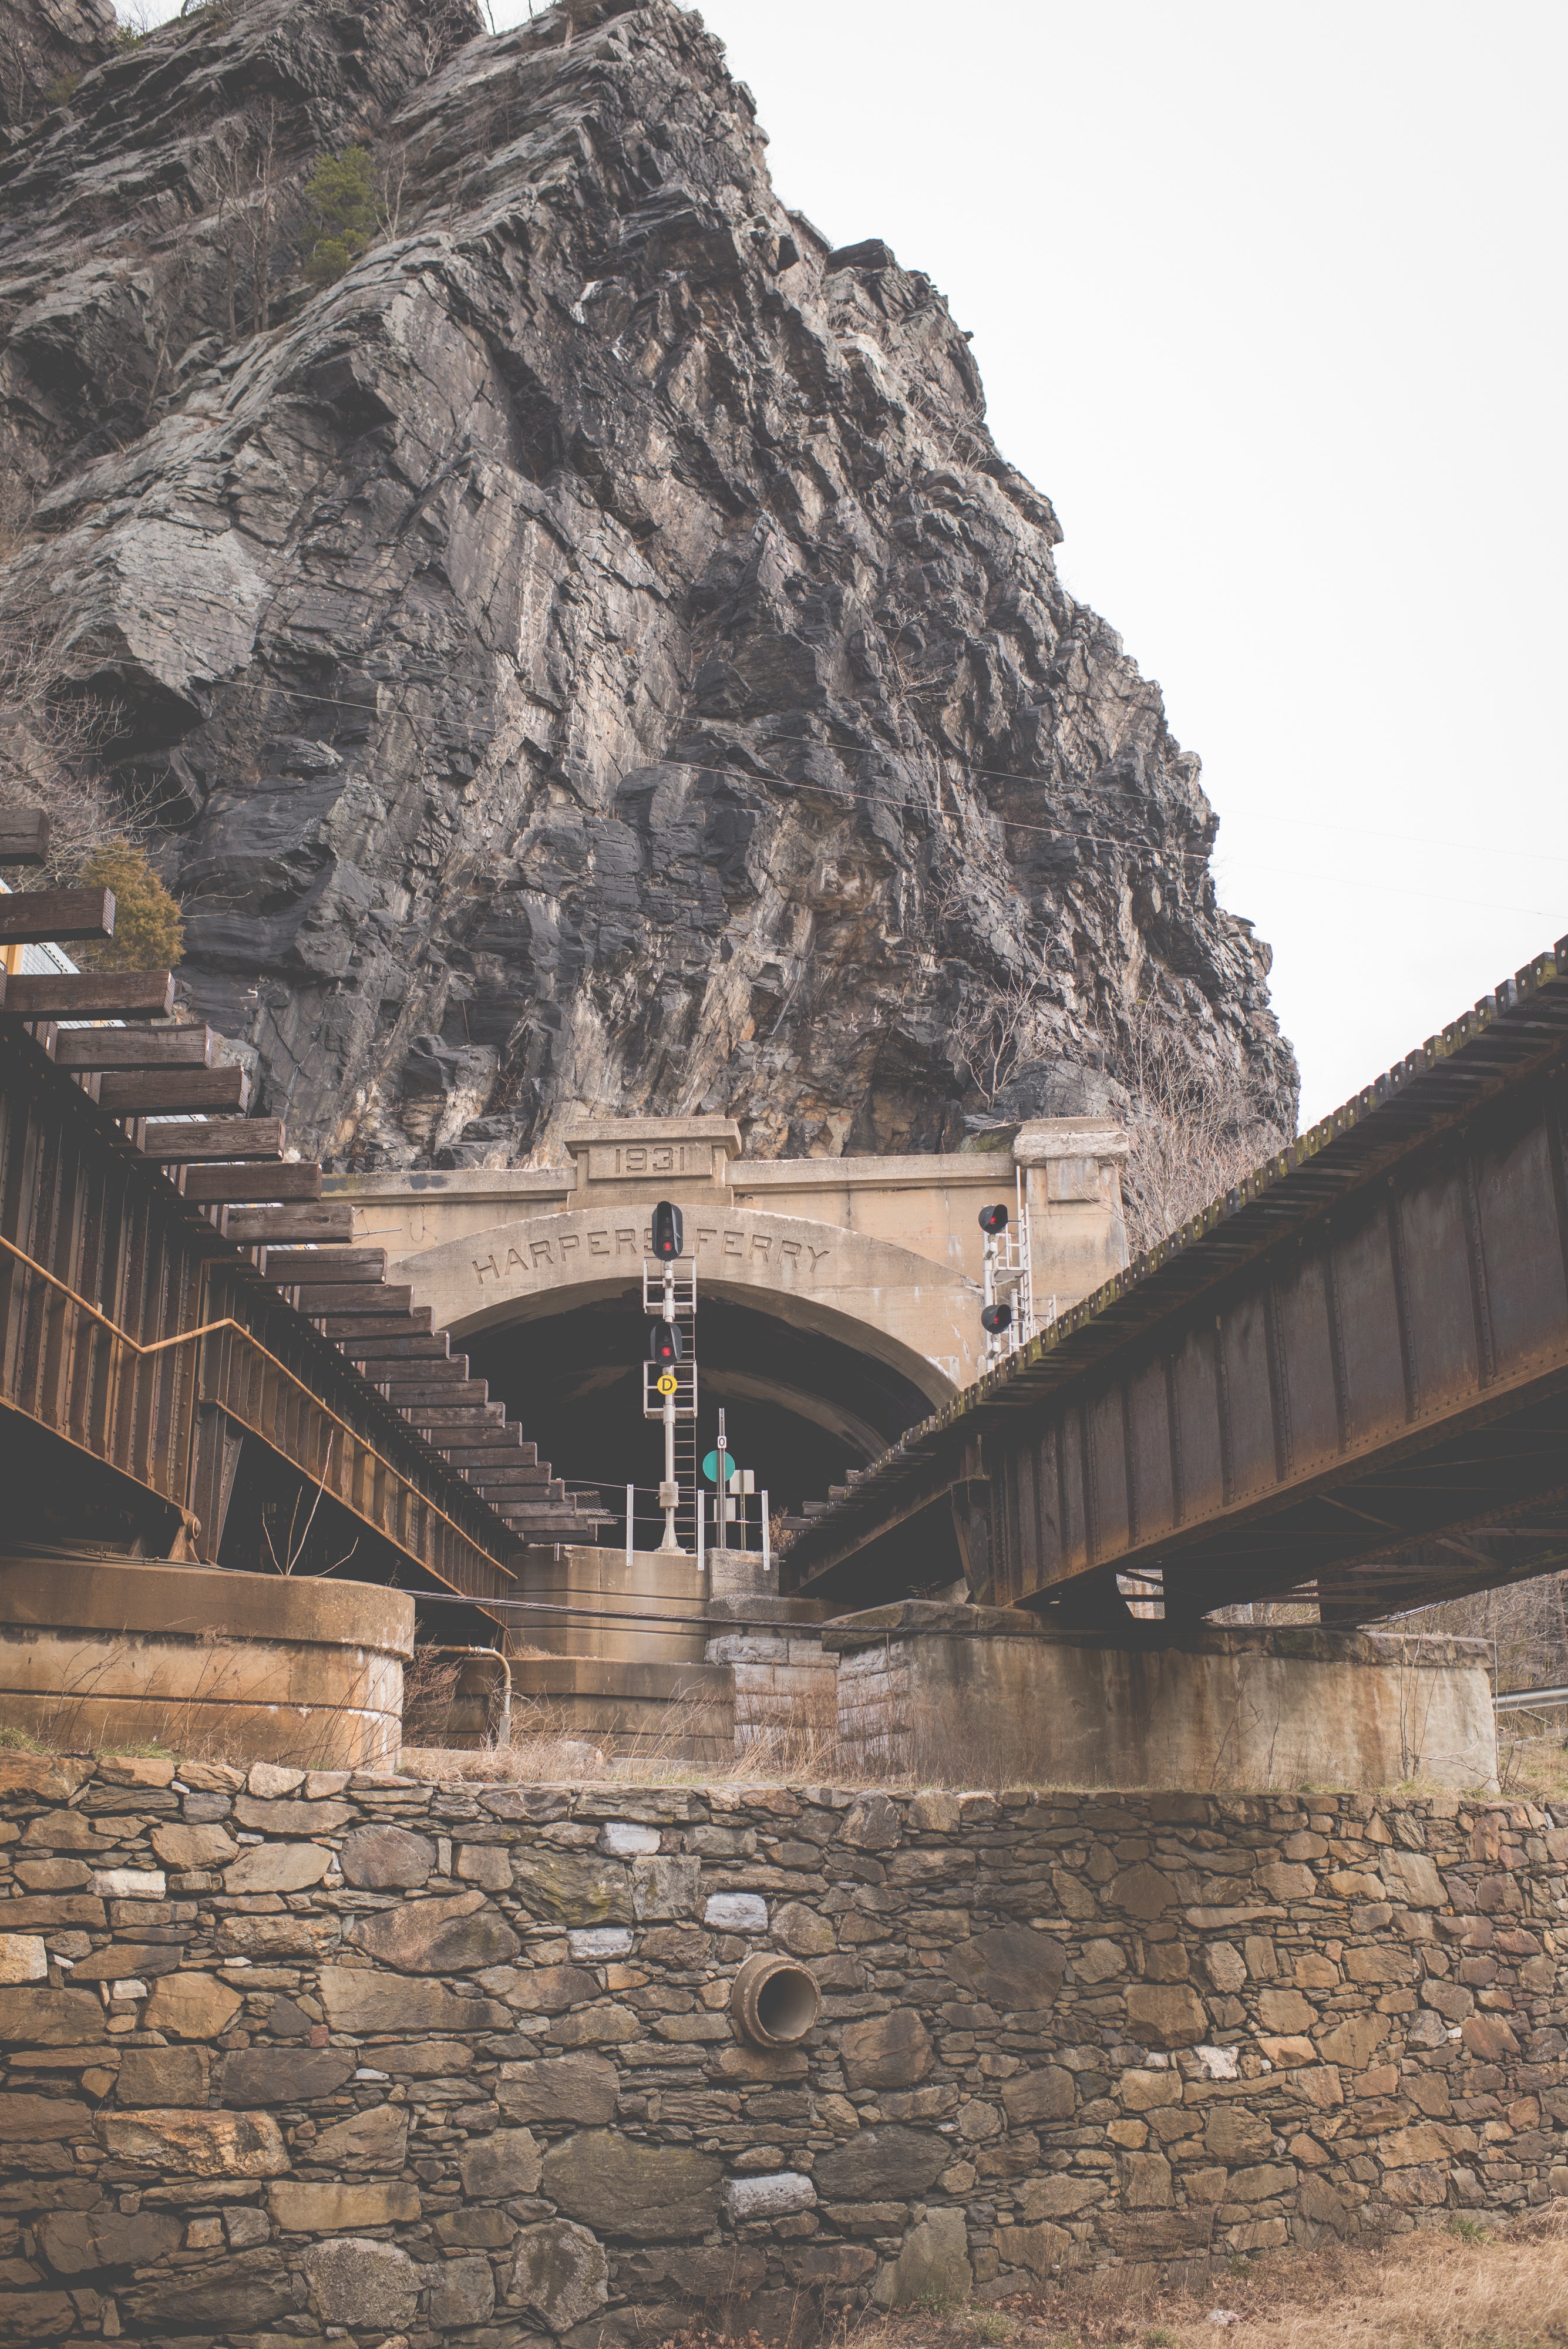
wall, architecture, historic site, bridge, tree, mountain, ancient history, building, geological phenomenon, vacation, tourism, history